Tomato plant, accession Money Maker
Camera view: vertical (180 deg); turntable rotation: 270 degrees
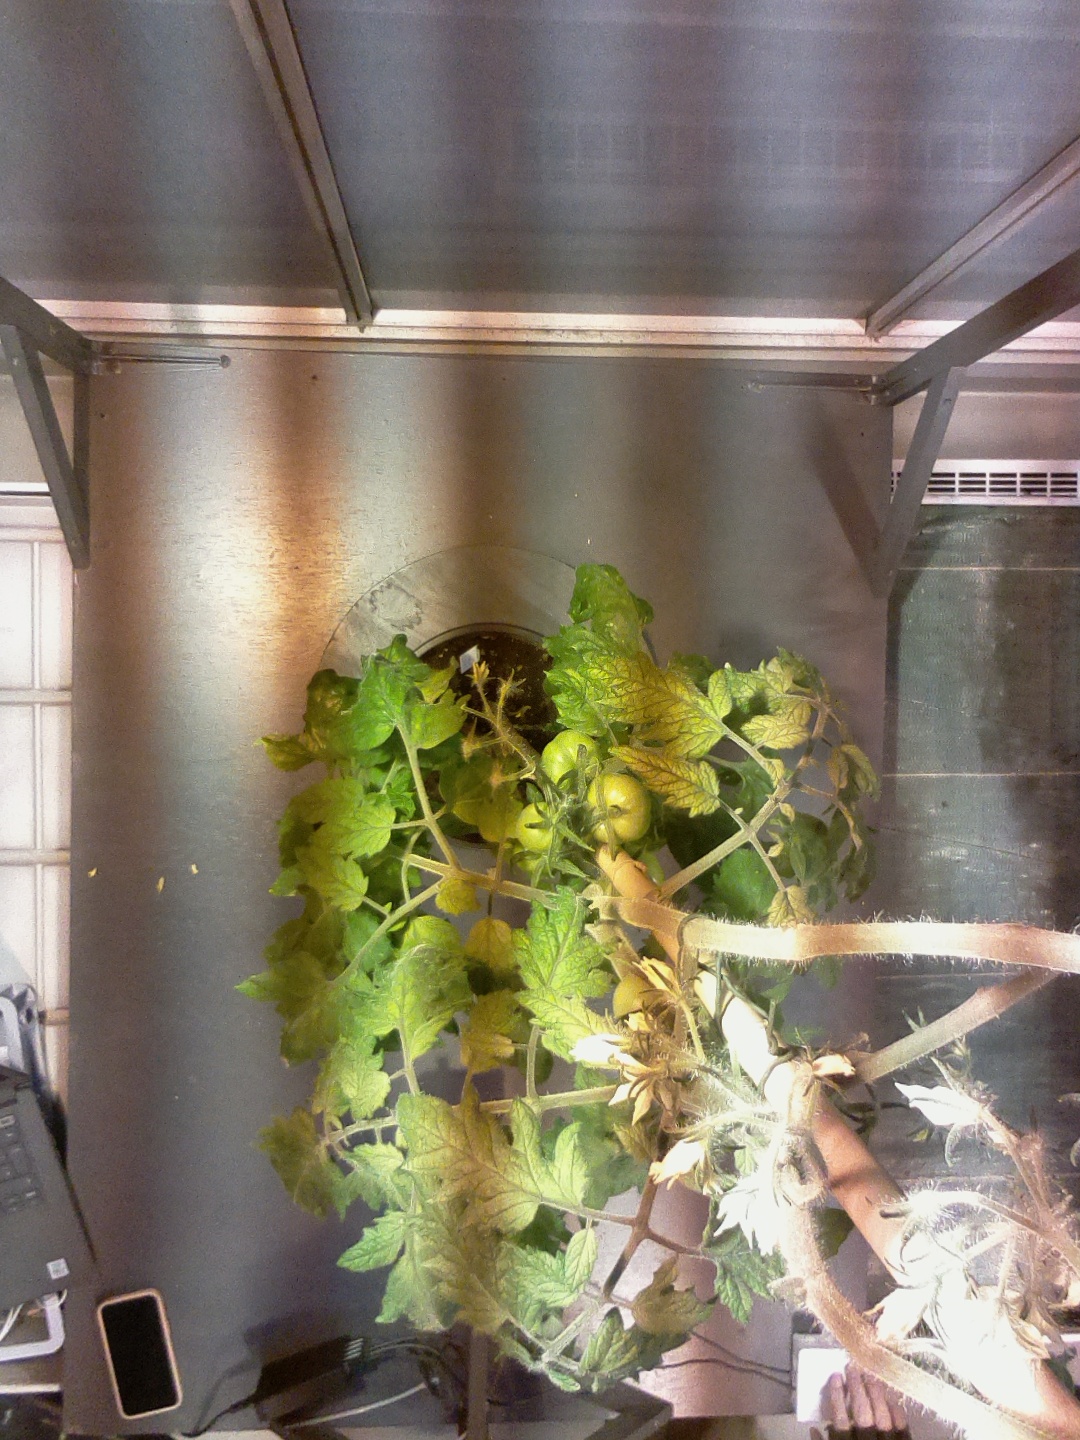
BBCH growth stage 74: 40%-50% of final fruit size